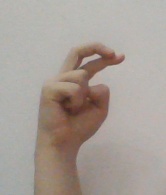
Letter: zay